No. 74 Squadron RAF

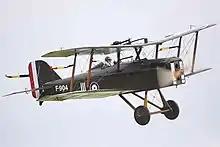

No. 74 Squadron was first formed at Northolt on , as No. 74 (Training Depot) Squadron of the Royal Flying Corps (RFC), before relocating to the aerodrome at London Colney nine days later. Beginning life as a training unit, the squadron initially flew the Avro 504Ks, among other types, before working-up to a fighter squadron. In February 1918, Mick Mannock became the senior flight commander of the squadron as it reached front-line status, becoming No. 74 (Fighter) Squadron.